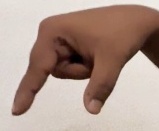
ASL sign: Q